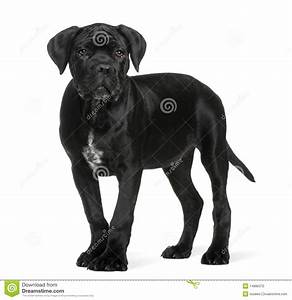
Label: cane